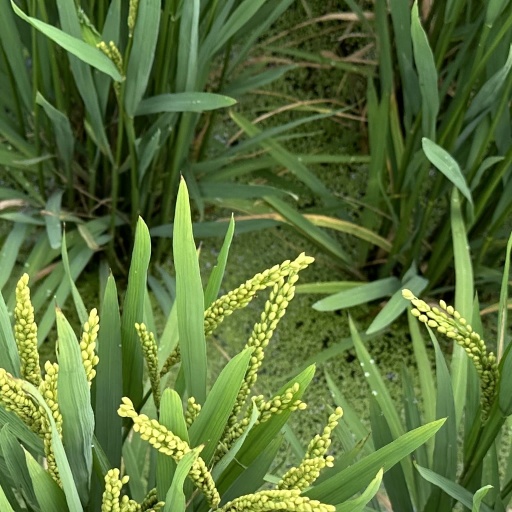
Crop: rice